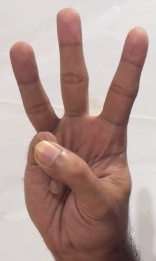
ASL sign: W